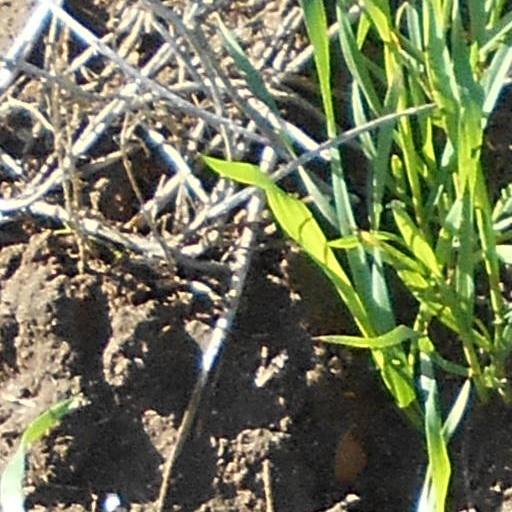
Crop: wheat